Luke the Evangelist

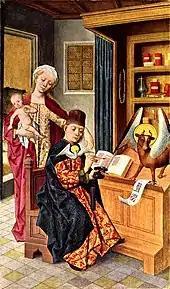
Winged altar of the Guild of Saint Luke, by Hermen Rode, Lübeck (1484)

In traditional depictions, such as paintings, evangelist portraits, and church mosaics, Saint Luke is often accompanied by an ox or bull, usually having wings. The ox is mentioned in both Ezechiel 1:10 and Revelation 4:7. Sometimes only the symbol is shown, especially when in a combination of those of all Four Evangelists. "St Luke is suggested by the ox, a sacrificial animal, because his Gospel stresses the sacrificial nature of Christ's ministry and opens with Zechariah performing his priestly duties."